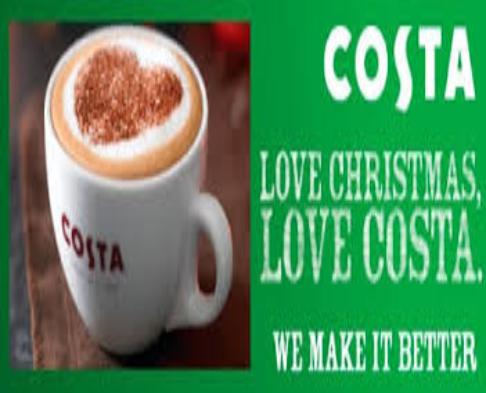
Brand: Costa Coffee
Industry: Food